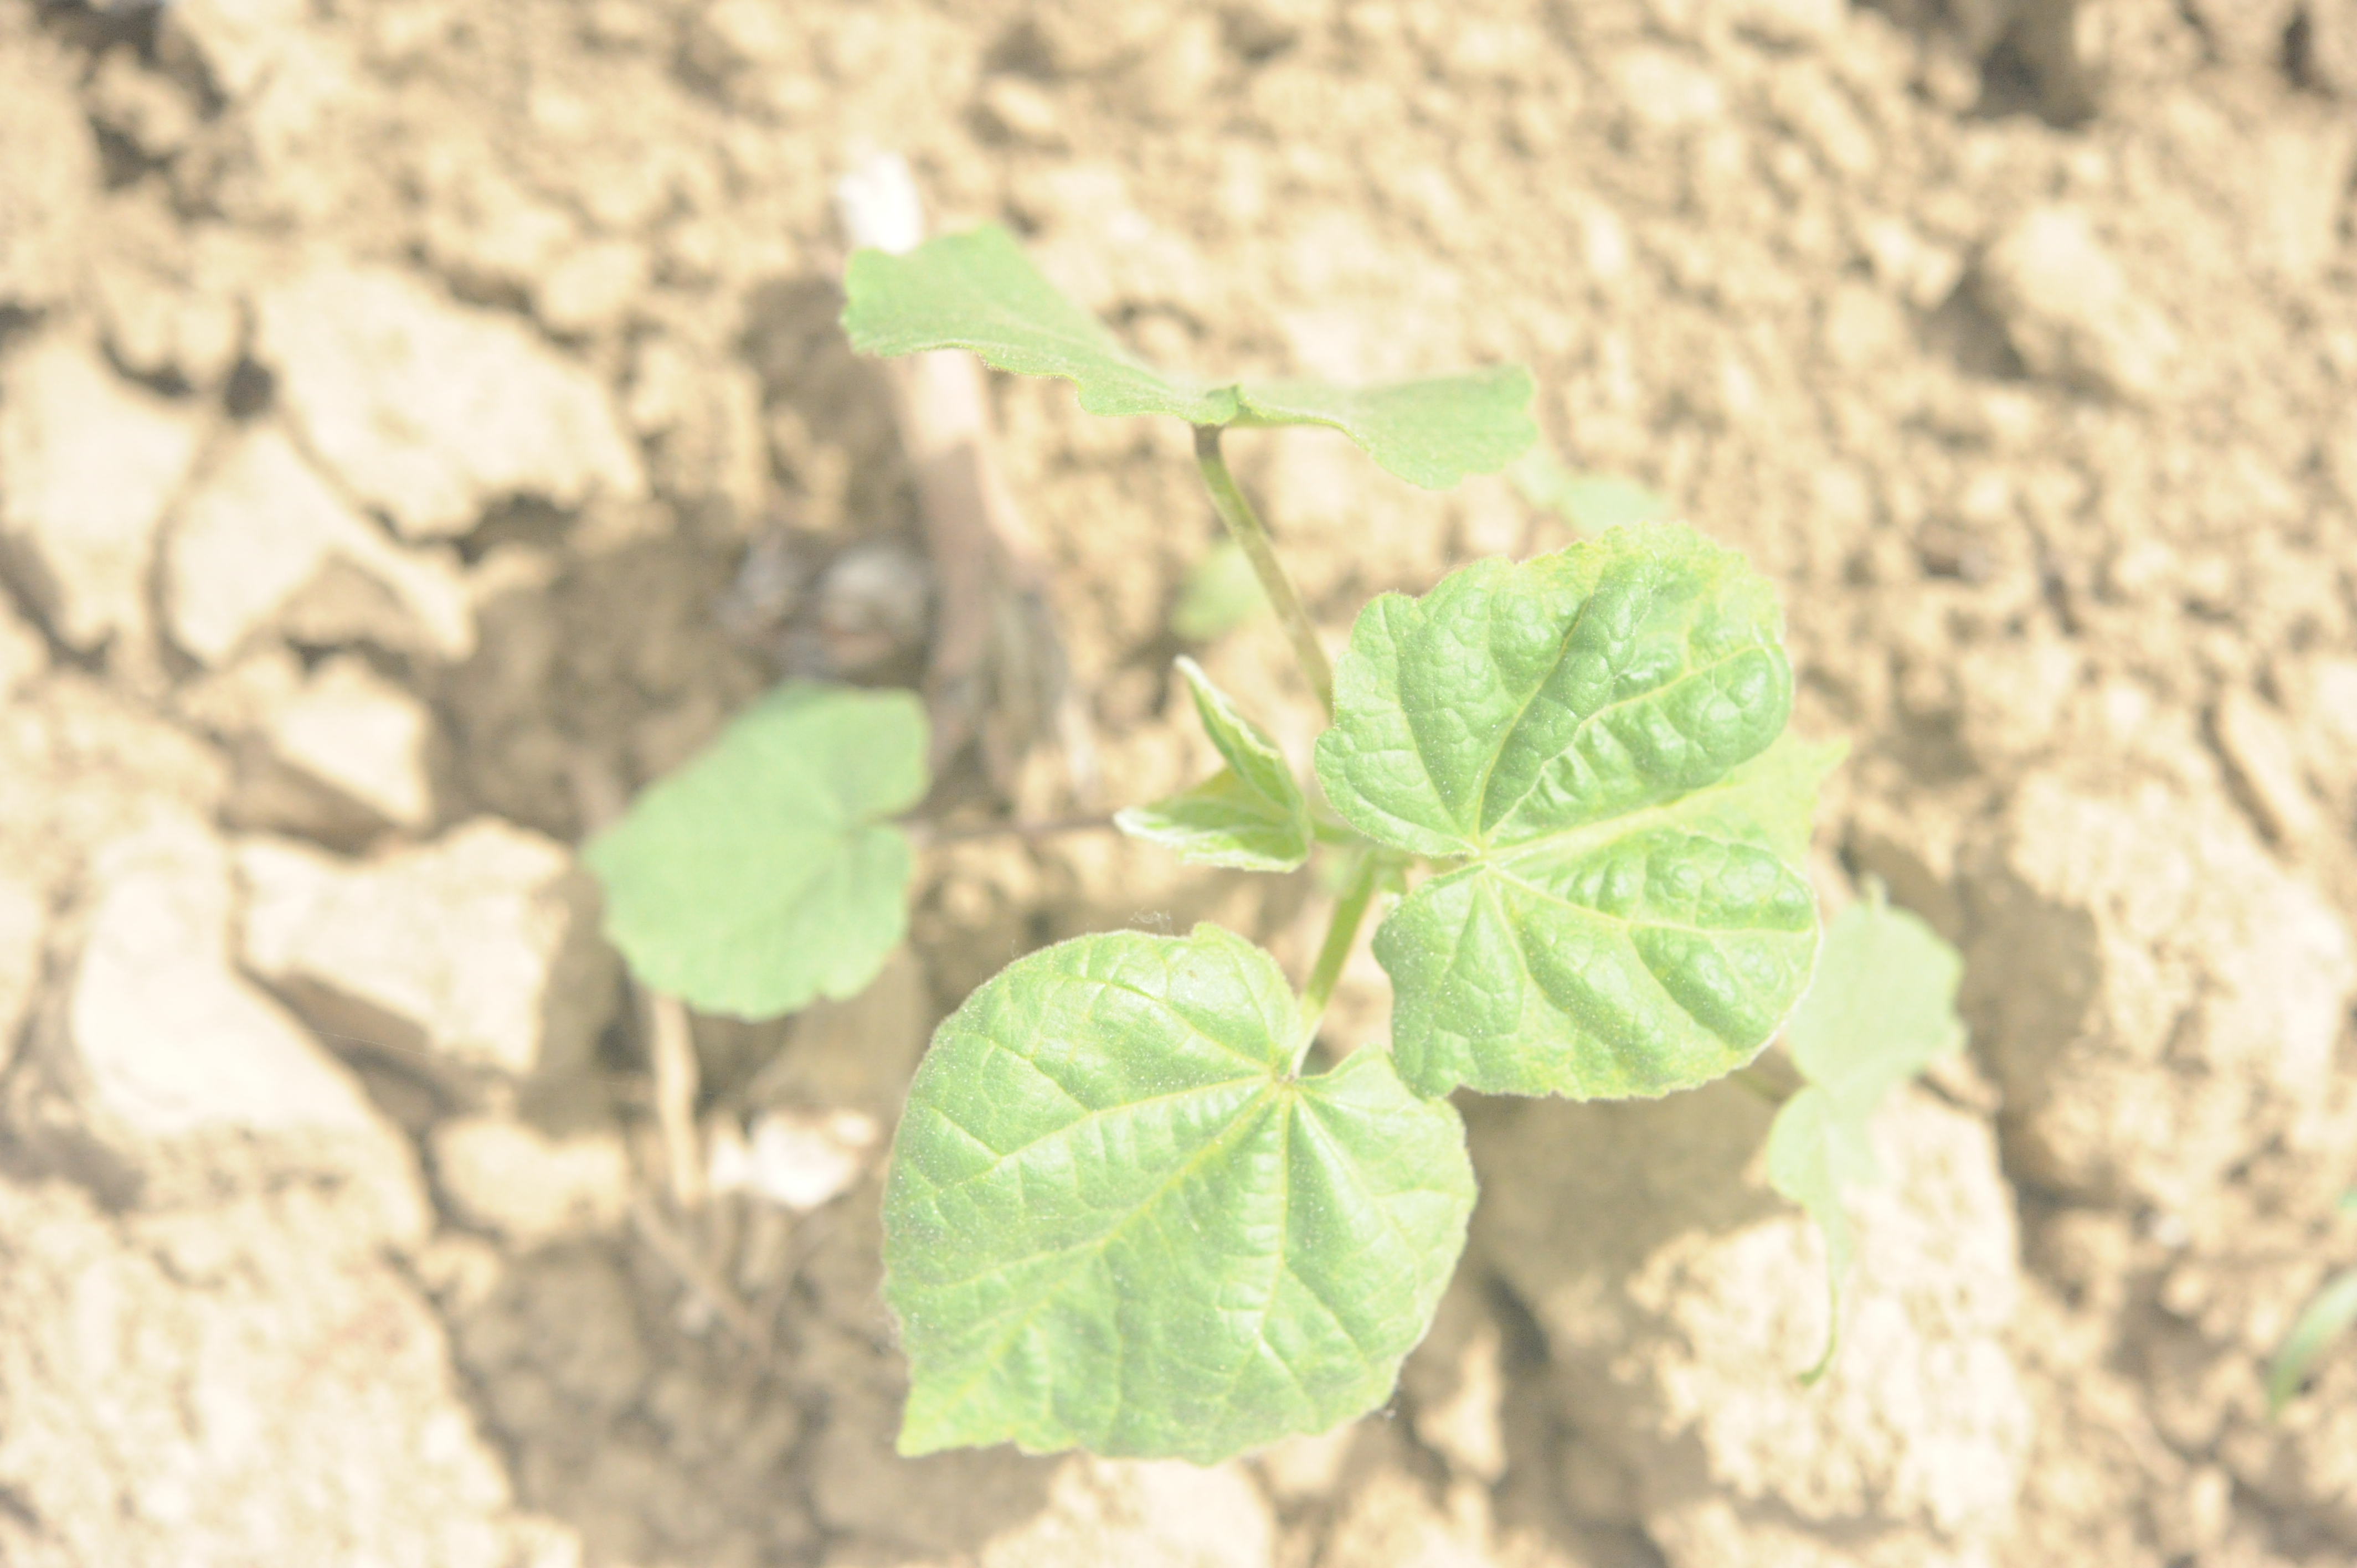
Label: velvet_leaf